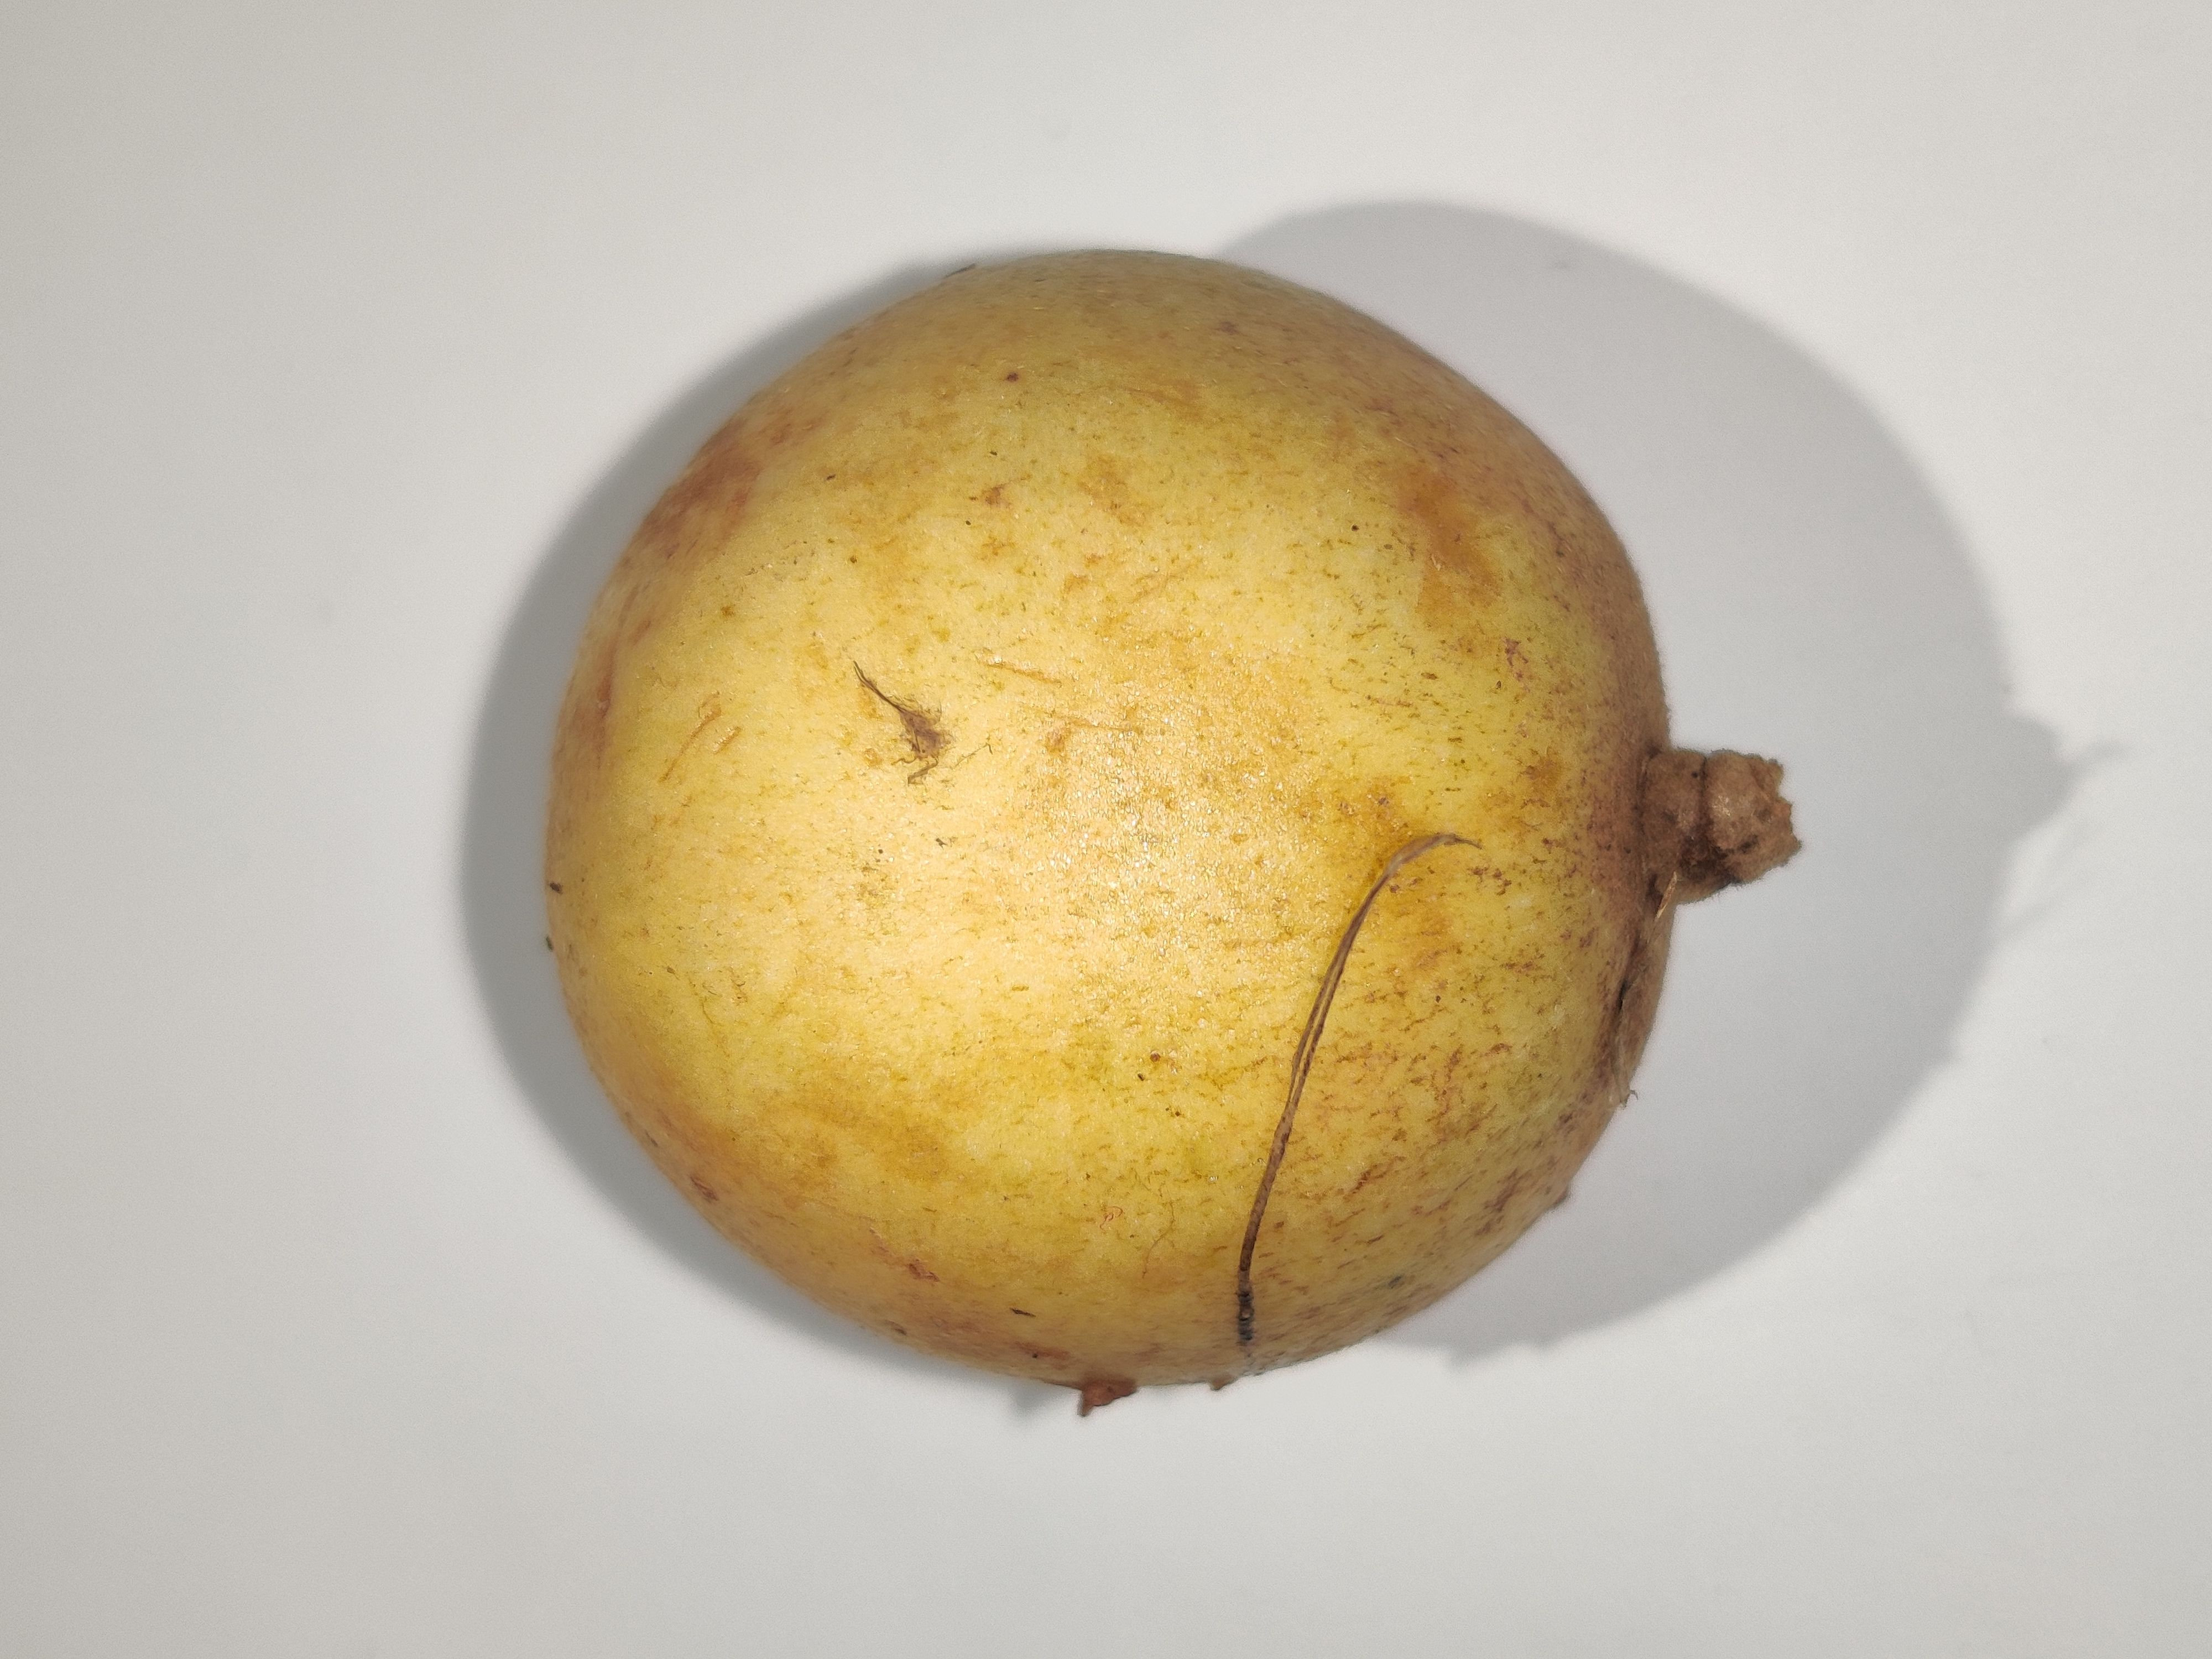
Fruit: burmese-grape
Grade: 1st-grade